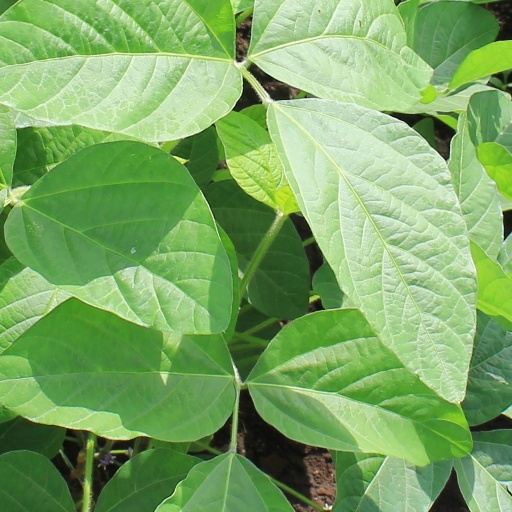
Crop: soybean